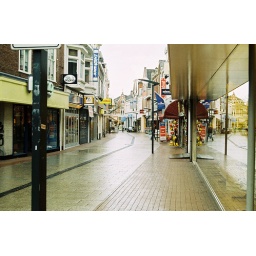
a street somewhere in Holland just over the Border from Germany. Note the wooden shoes on the sidewalk just right of center